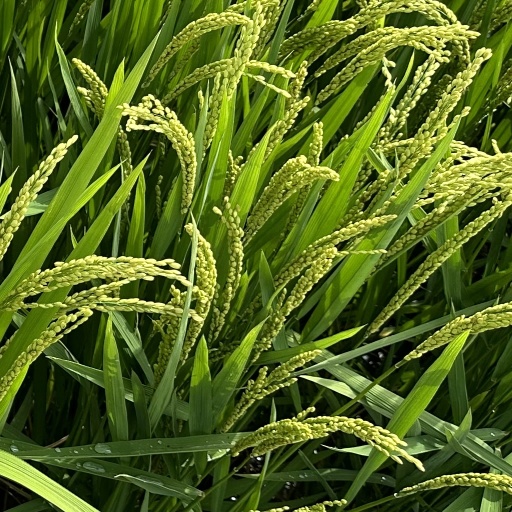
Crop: rice